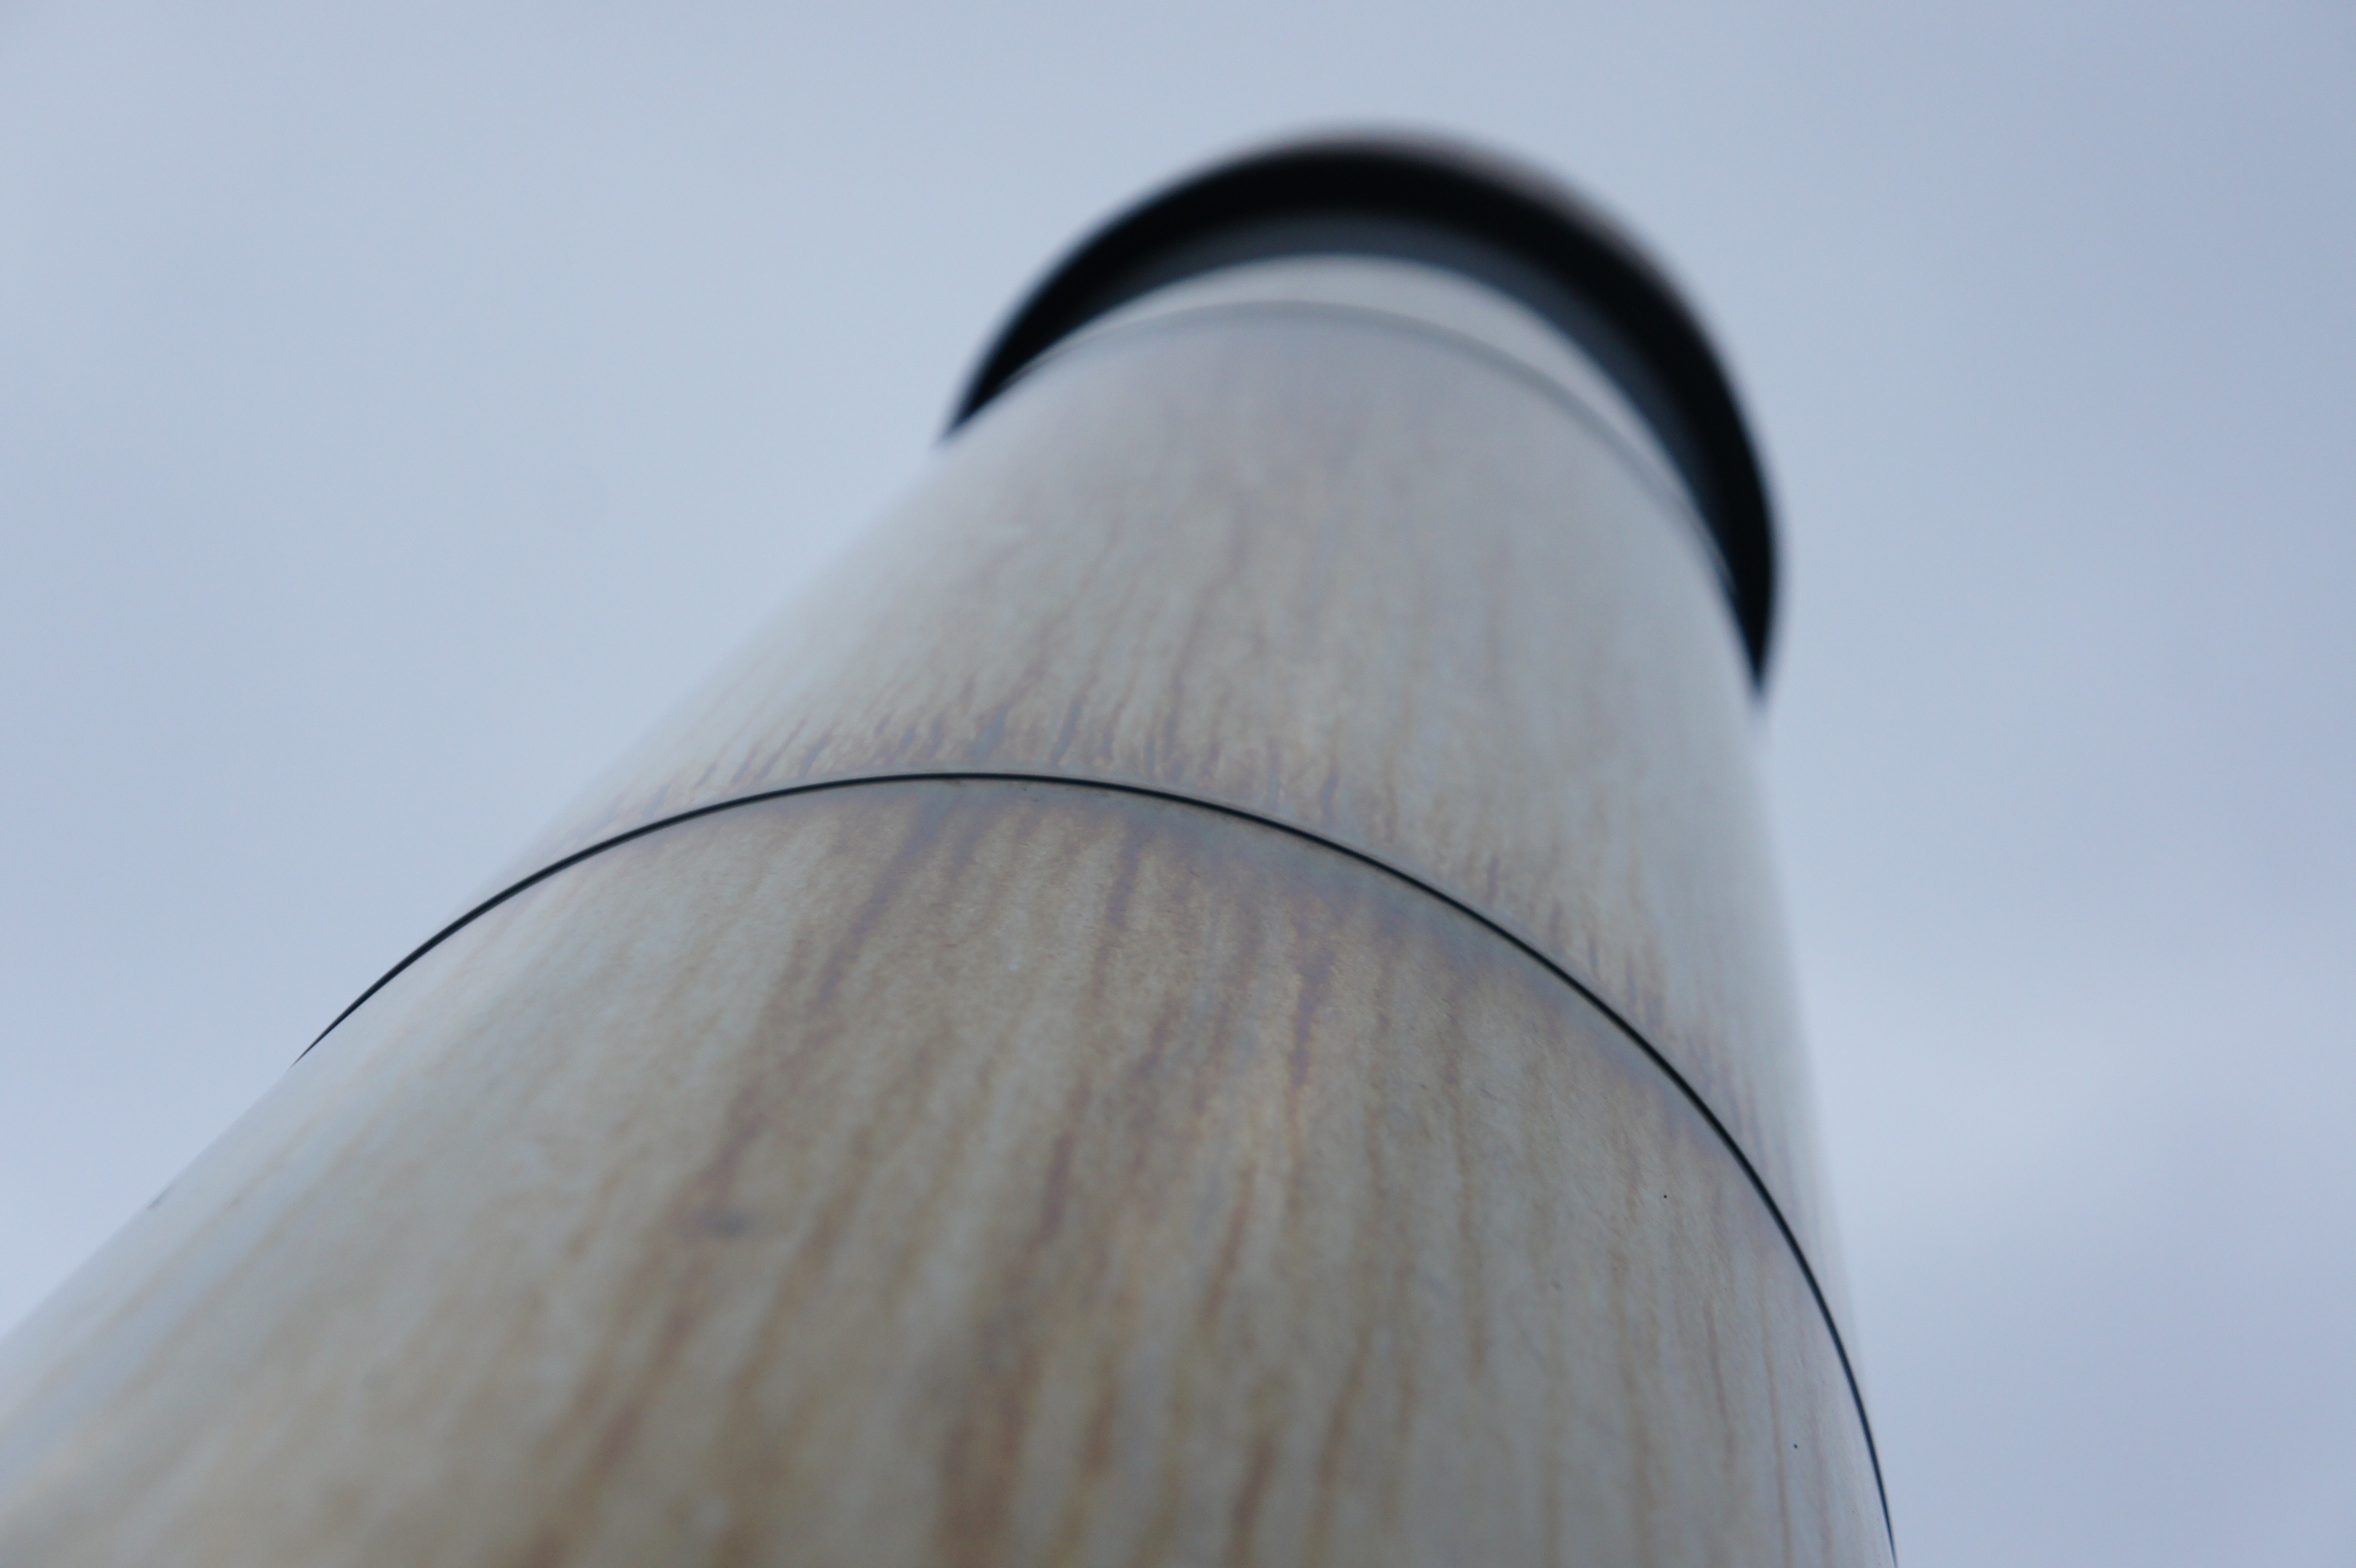
wing, structure, white, wind, rust, chimney, black, lighting, close up, grey, shape, atmosphere of earth, surfing equipment and supplies, erection, phallic symbol